Andrea del Castagno

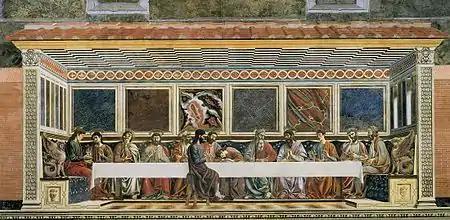
The "Last Supper" of Sant'Apollonia

Andrea del Castagno or Andrea di Bartolo di Bargilla (– 19 August 1457) was an Italian Renaissance painter in Florence, influenced chiefly by Masaccio and Giotto di Bondone. His works include frescoes in Sant'Apollonia in Florence and the painted equestrian monument of Niccolò da Tolentino (1456) in Florence Cathedral. He in turn influenced the Ferrarese school of Cosmè Tura, Francesco del Cossa and Ercole de' Roberti.